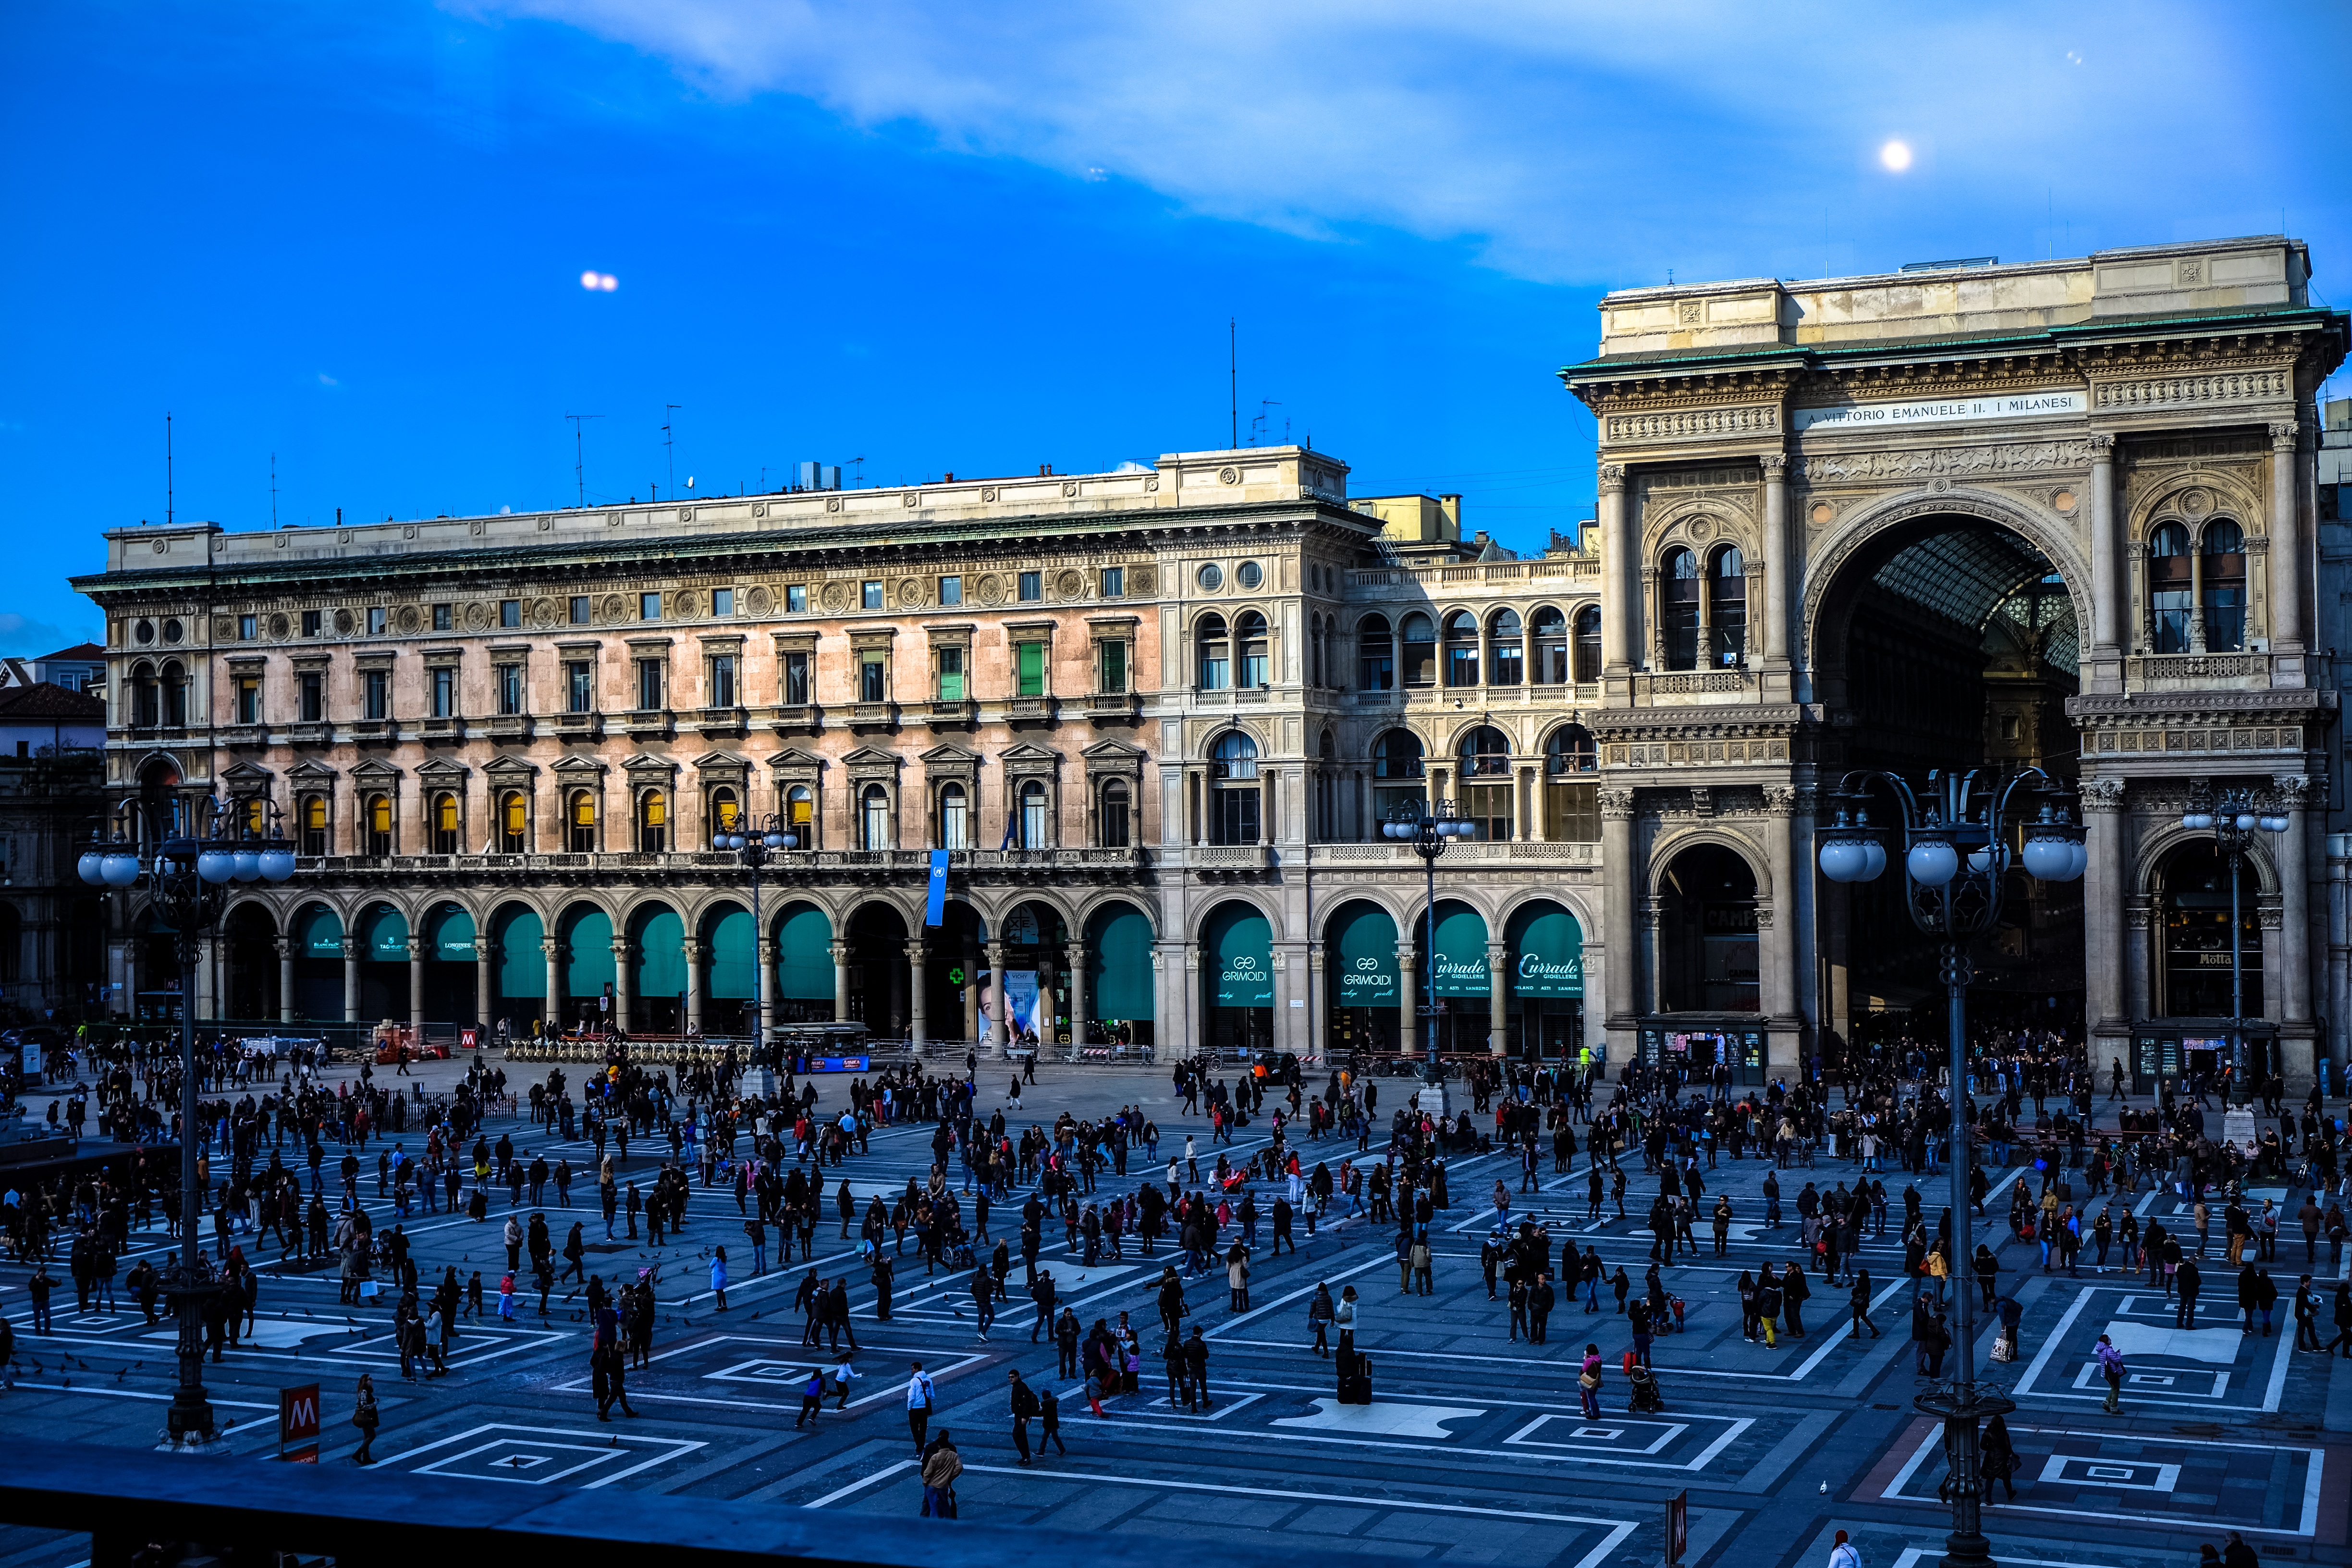
architecture, structure, people, town, building, palace, city, cityscape, downtown, evening, plaza, landmark, italy, facade, stadium, town square, metropolis, urban area, galleria vittorio emanuele ii, human settlement, sport venue